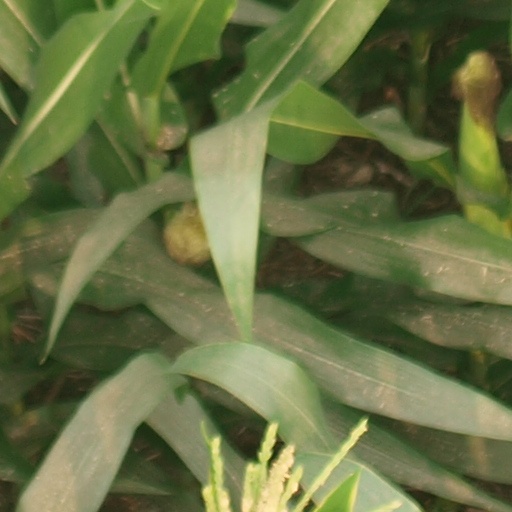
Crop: maize; corn